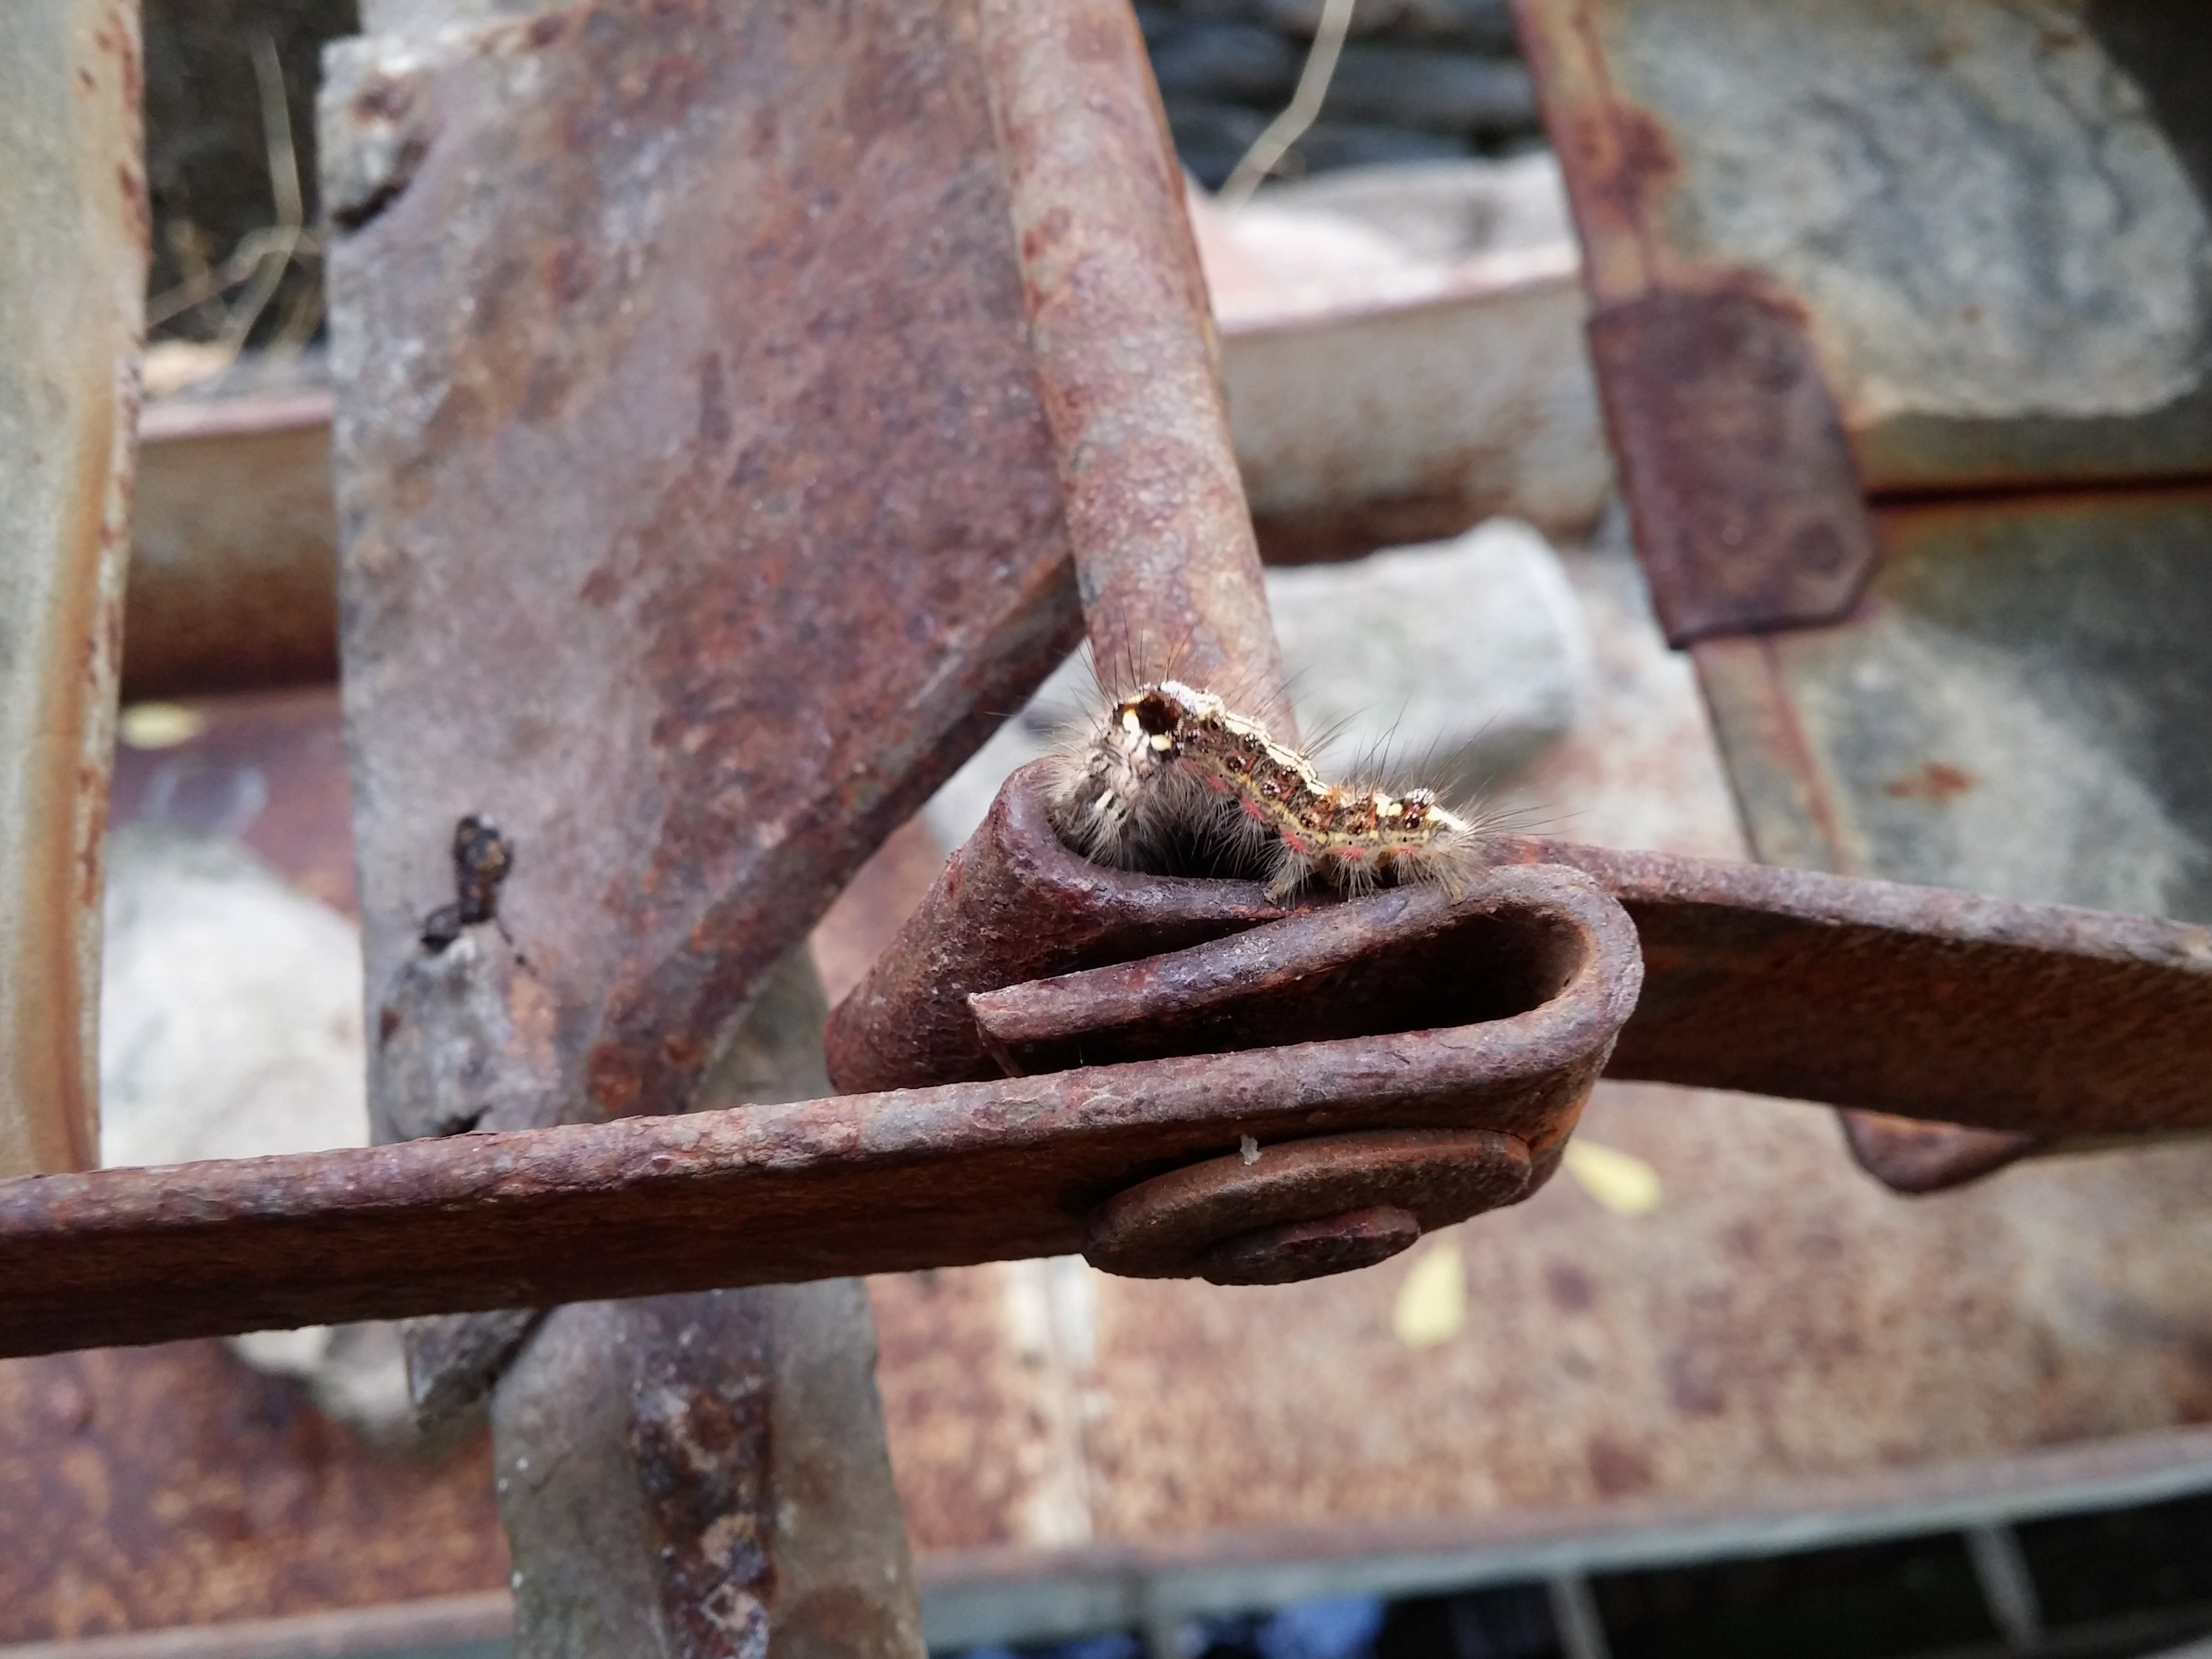
wood, rust, metal, material, iron